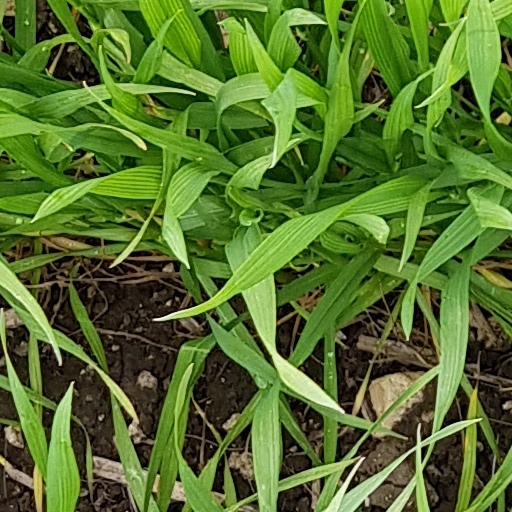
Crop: wheat